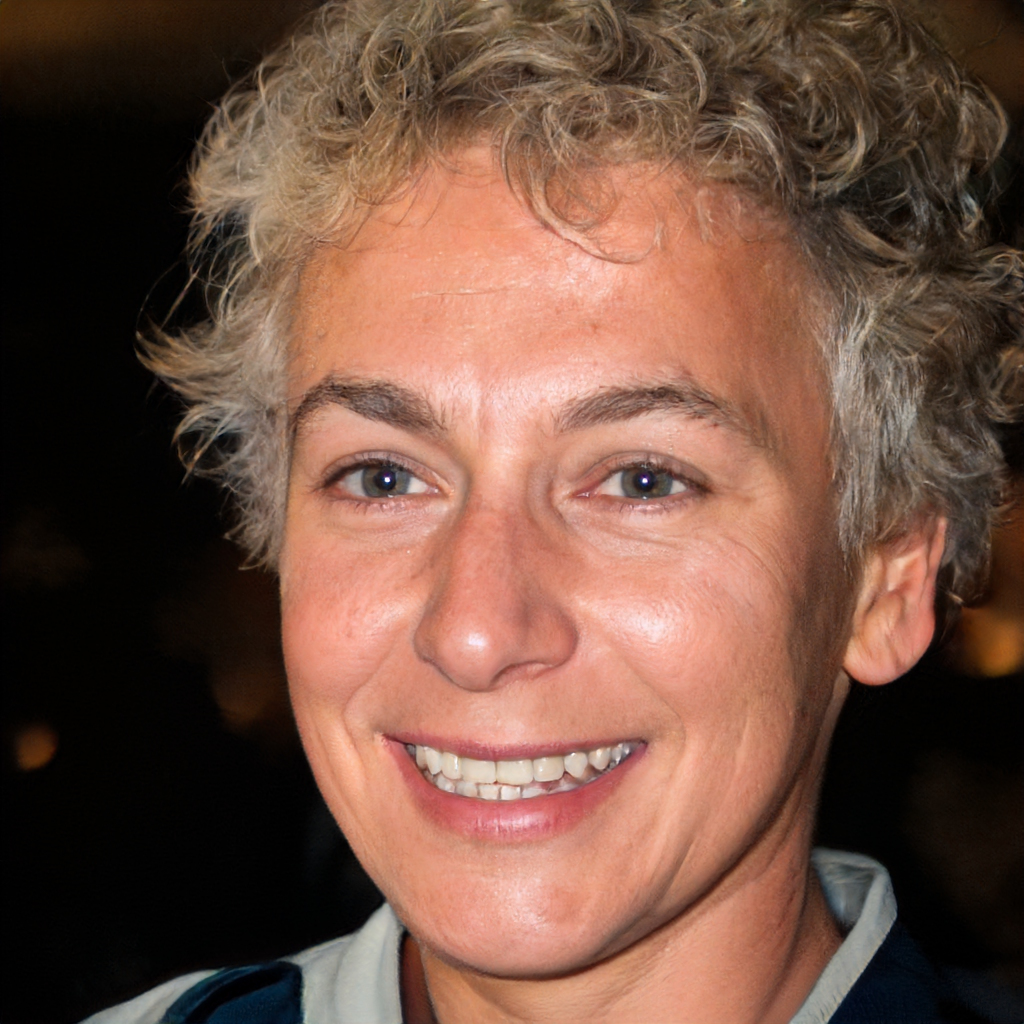
Label: No Watermark